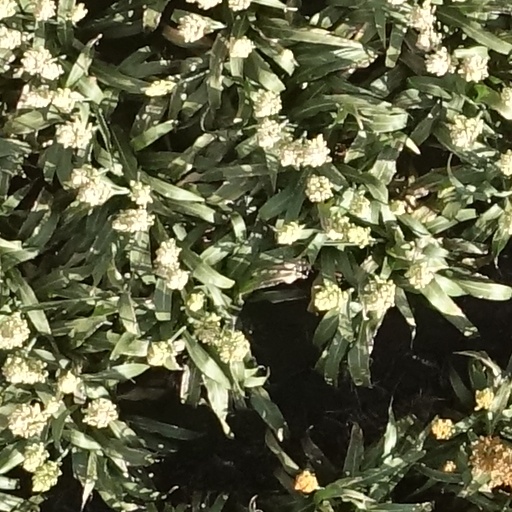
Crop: sorghum